Harry Blackstaffe

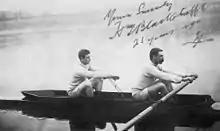
Harry Tate and Harry Blackstaffe (right)

Henry Thomas "Harry" Blackstaffe (28 July 1868 – 22 August 1951) was a British rower who competed in the 1908 Summer Olympics.